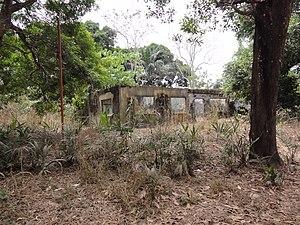
Rokupr est une ville située dans la province du Nord, en Sierra Leone.